Eusebia Cosme

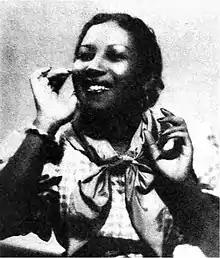
1938 photograph from "Cine-Mundial"

Eusebia Cosme Almanza (5 March 1908 – 11 July 1976) was a Cuban poetry reciter and actress who gained widespread fame in the 1930s. Because of racial segregation, Cosme did not pursue an acting career in the traditional Cuban theater, instead focusing on the art of declamation, or poetry reading. She was the sole Cuban woman and one of the few black women to participate in African-themed declamation. Her performances went beyond reciting the poems, as she used gestures, facial expression and vocal rhythm to convey the emotion of the written word. Focusing on works that served as social commentary on race, gender, and the disparity of the position of blacks in both Latin America and the United States, Cosme was recognized as a master of her craft. Beginning her career in variety shows, she performed in Cuba until the late 1930s, before embarking on international tours.